Wagyu

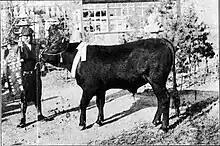
"Fukutomi-go," one of the first Improved Japanese Breeds to win the first prize (1912)

In October 1912, when the 6th Chugoku Six Prefectures United Livestock Breeders' Show was held in Himeji City, Hyōgo Prefecture, two crossbred bulls won first prize as "Improved Japanese Breed" (改良和種, "kairyō washu") and the term "Improved Japanese Breed" came into use thereafter. Thereafter, organized breeding efforts to increase the number of superior Wagyu cattle began.